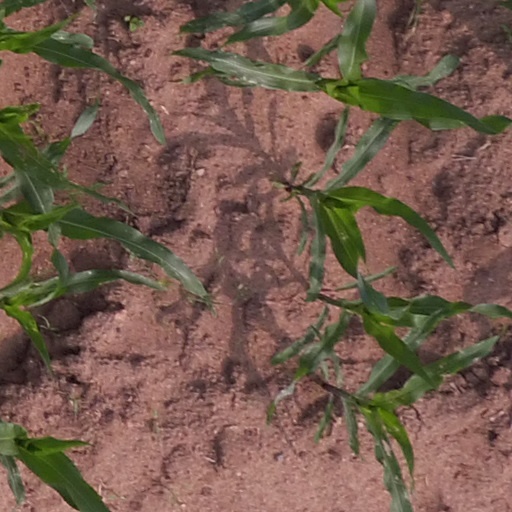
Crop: maize; corn